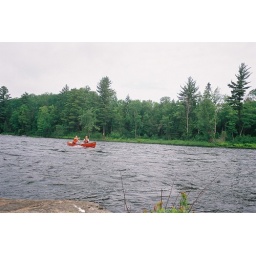
Our white water canoe trip down the Madawaska River in June of 2008.